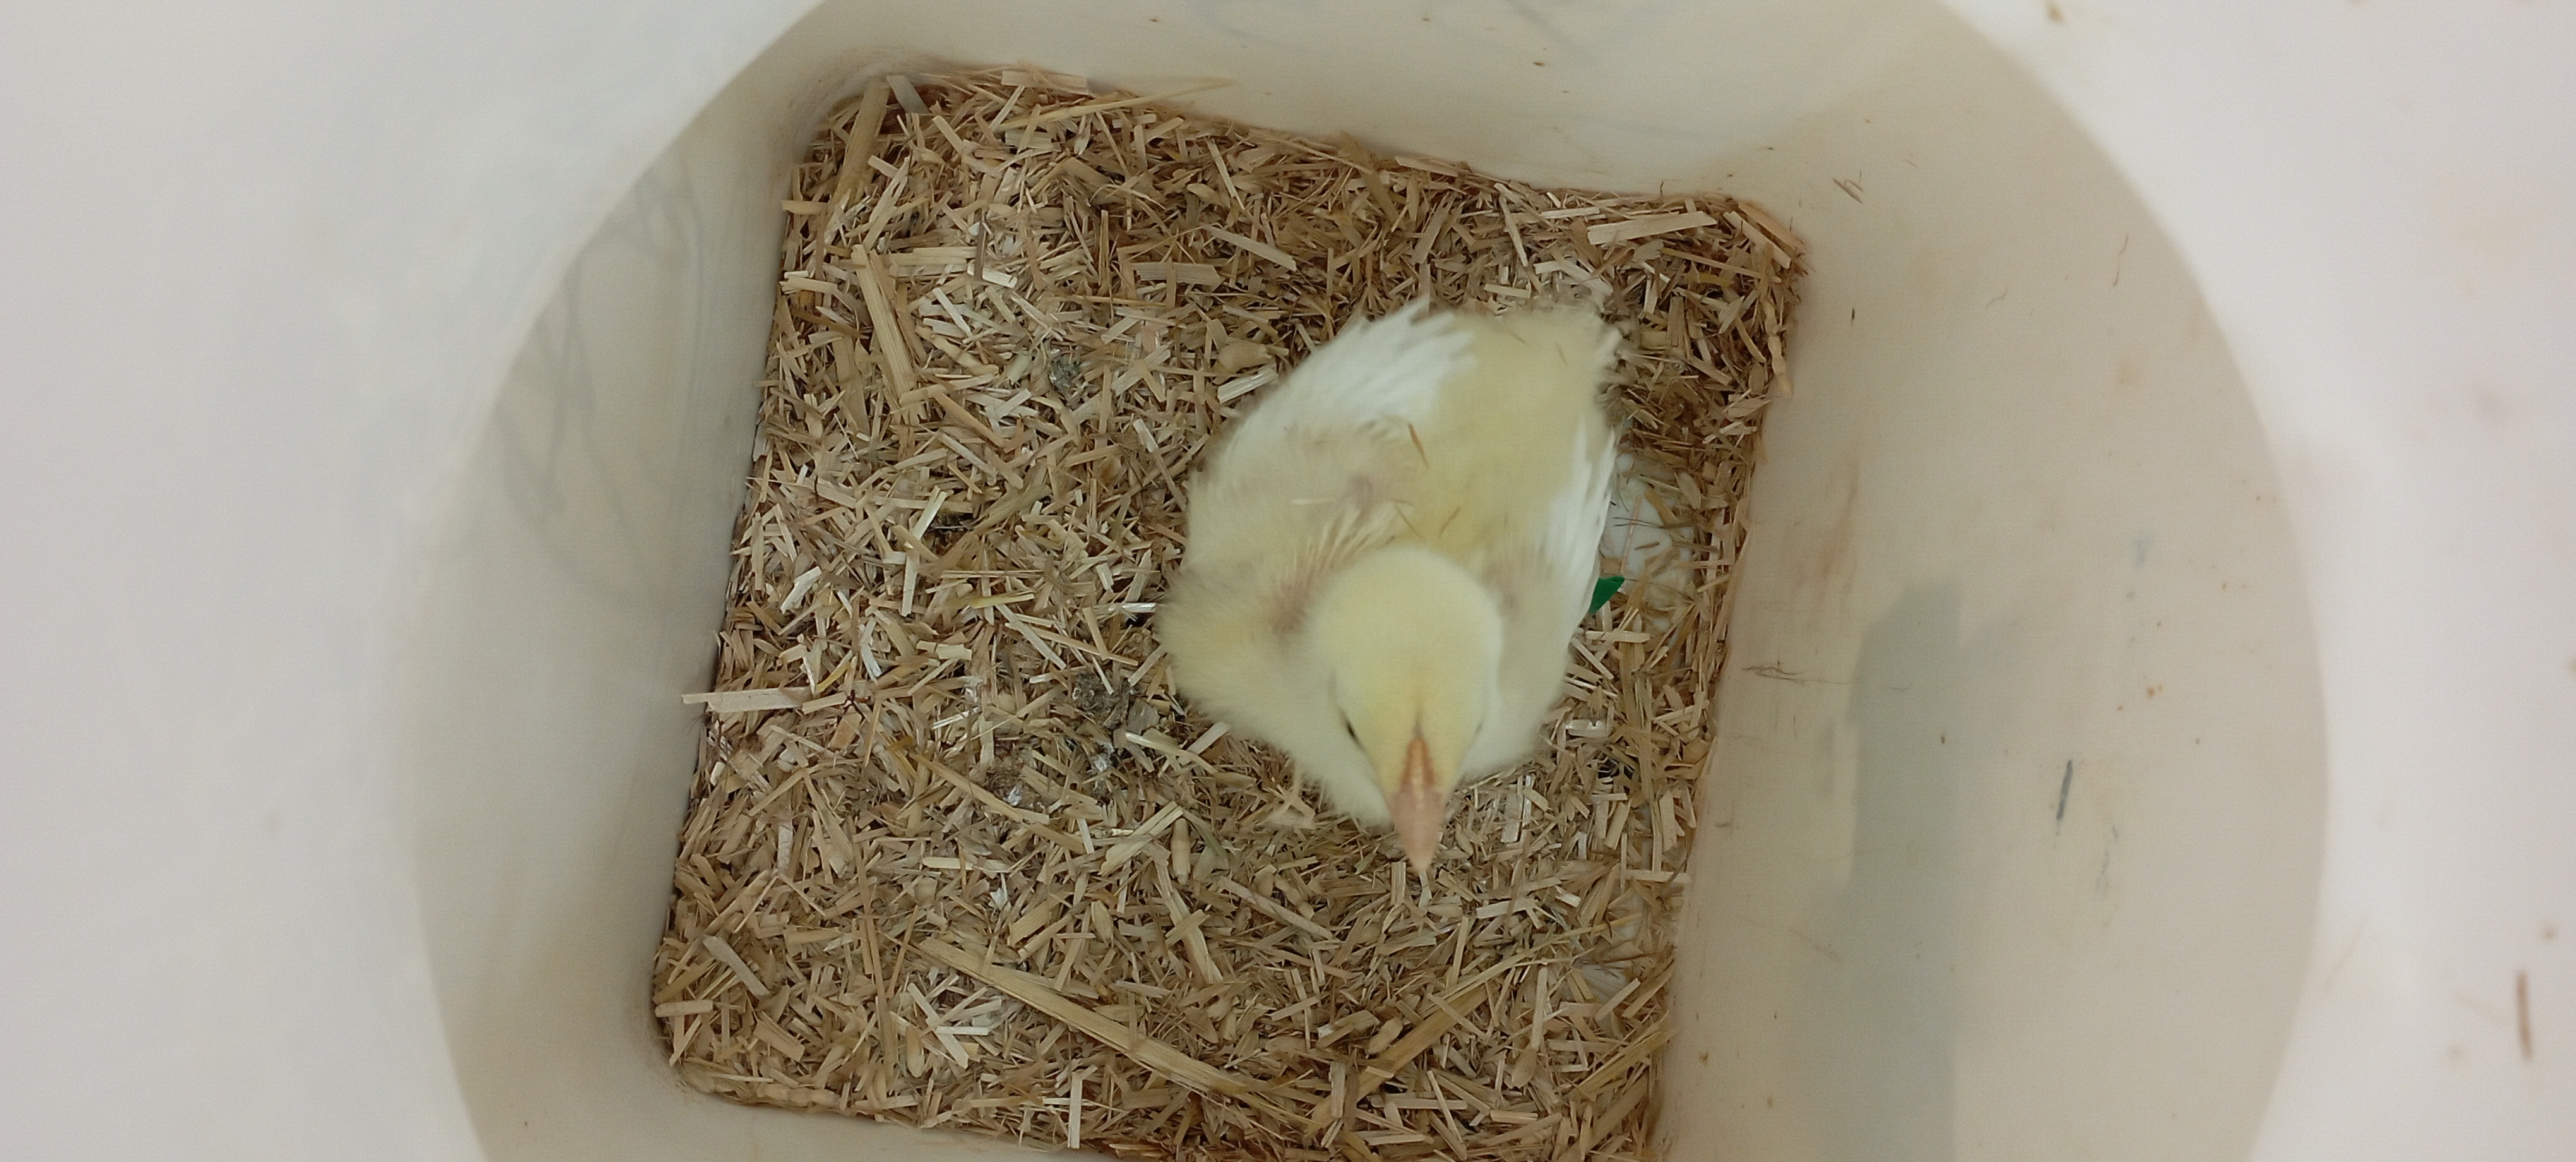
Weight: 211 g